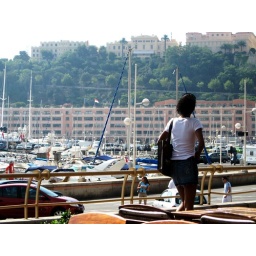
Montecarlo, girl walking in front of the port